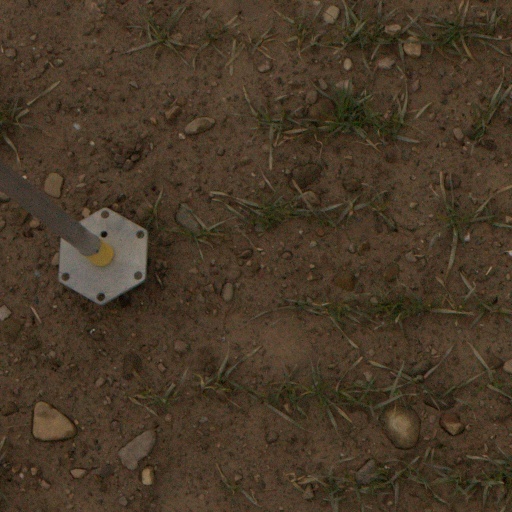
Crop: wheat